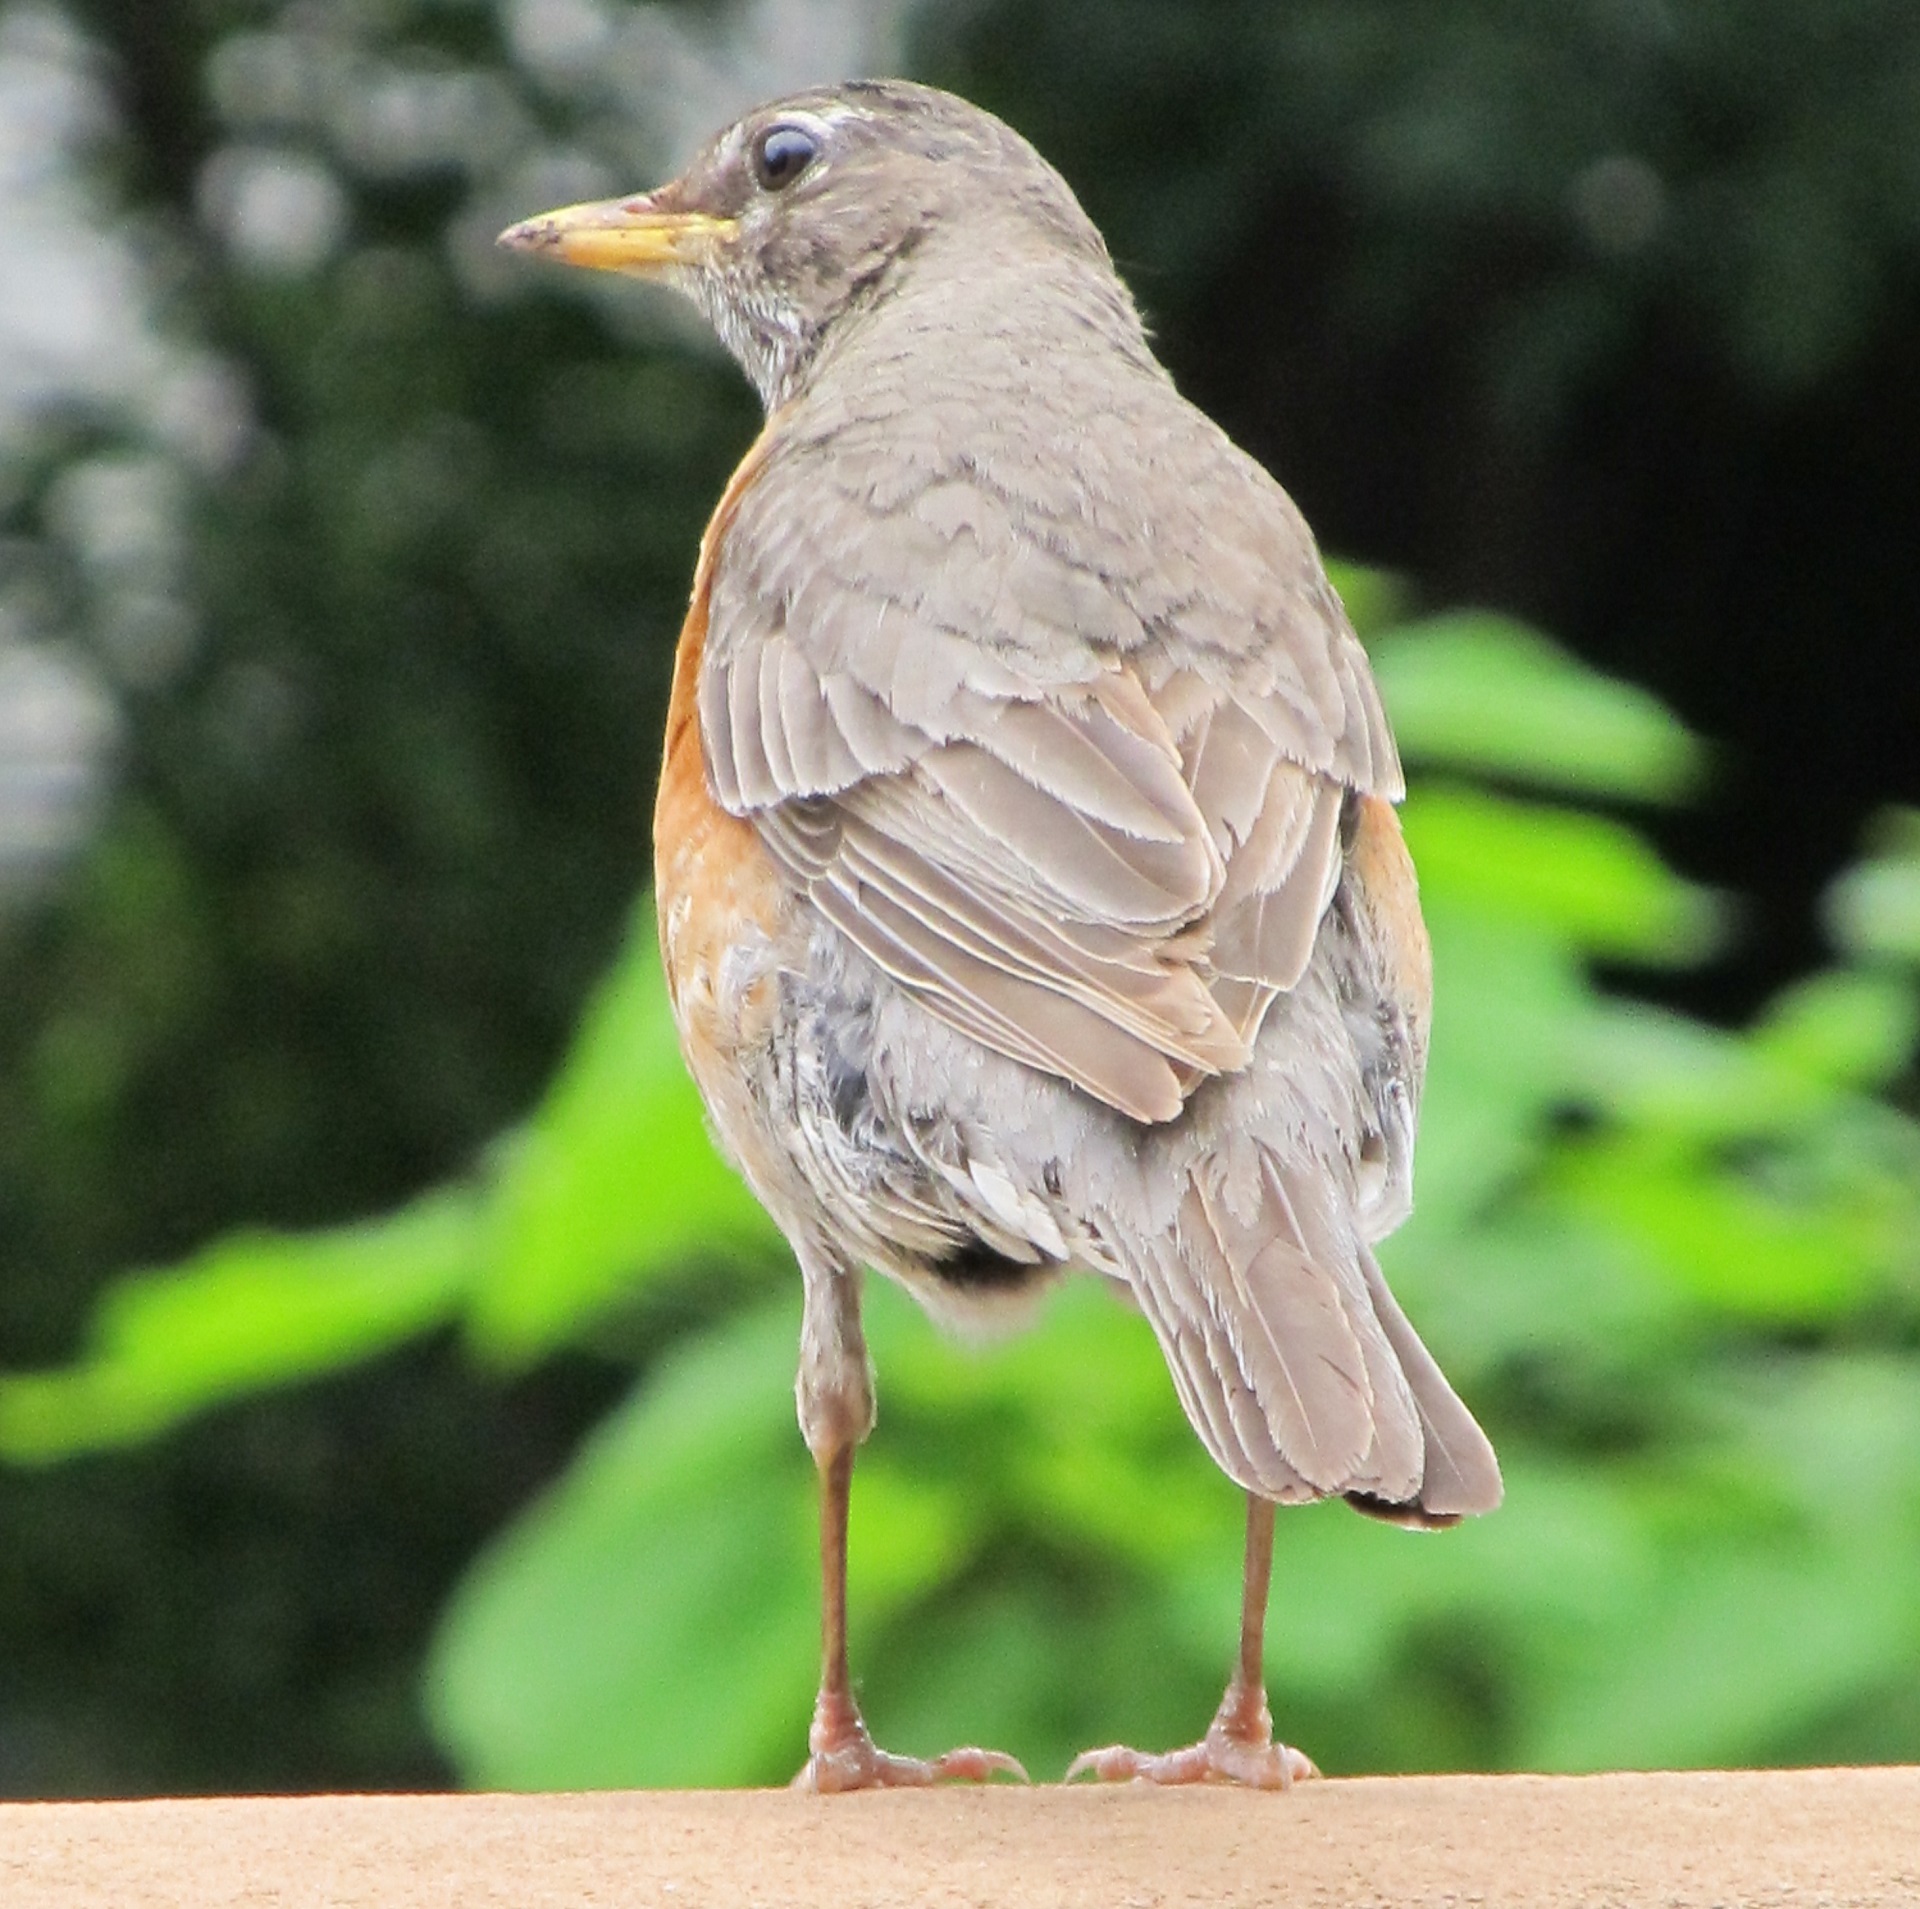
nature, bird, wing, bokeh, looking, wildlife, wild, portrait, beak, natural, robin, fauna, close up, songbird, outdoors, feathers, vertebrate, sparrow, perched, lark, redbreast, old world flycatcher, perching bird, nightingale